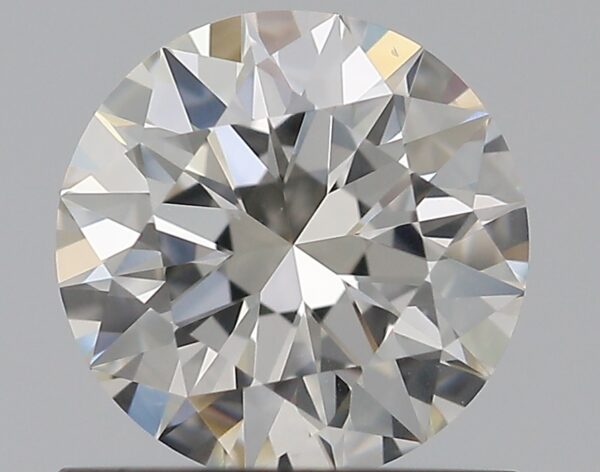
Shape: round
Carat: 0.8
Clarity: VS2
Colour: H
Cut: EX
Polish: EX
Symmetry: EX
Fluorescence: F
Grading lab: GIA
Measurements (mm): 6 x 6.03 x 3.68